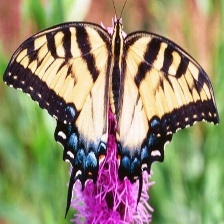
Species: INDRA SWALLOW